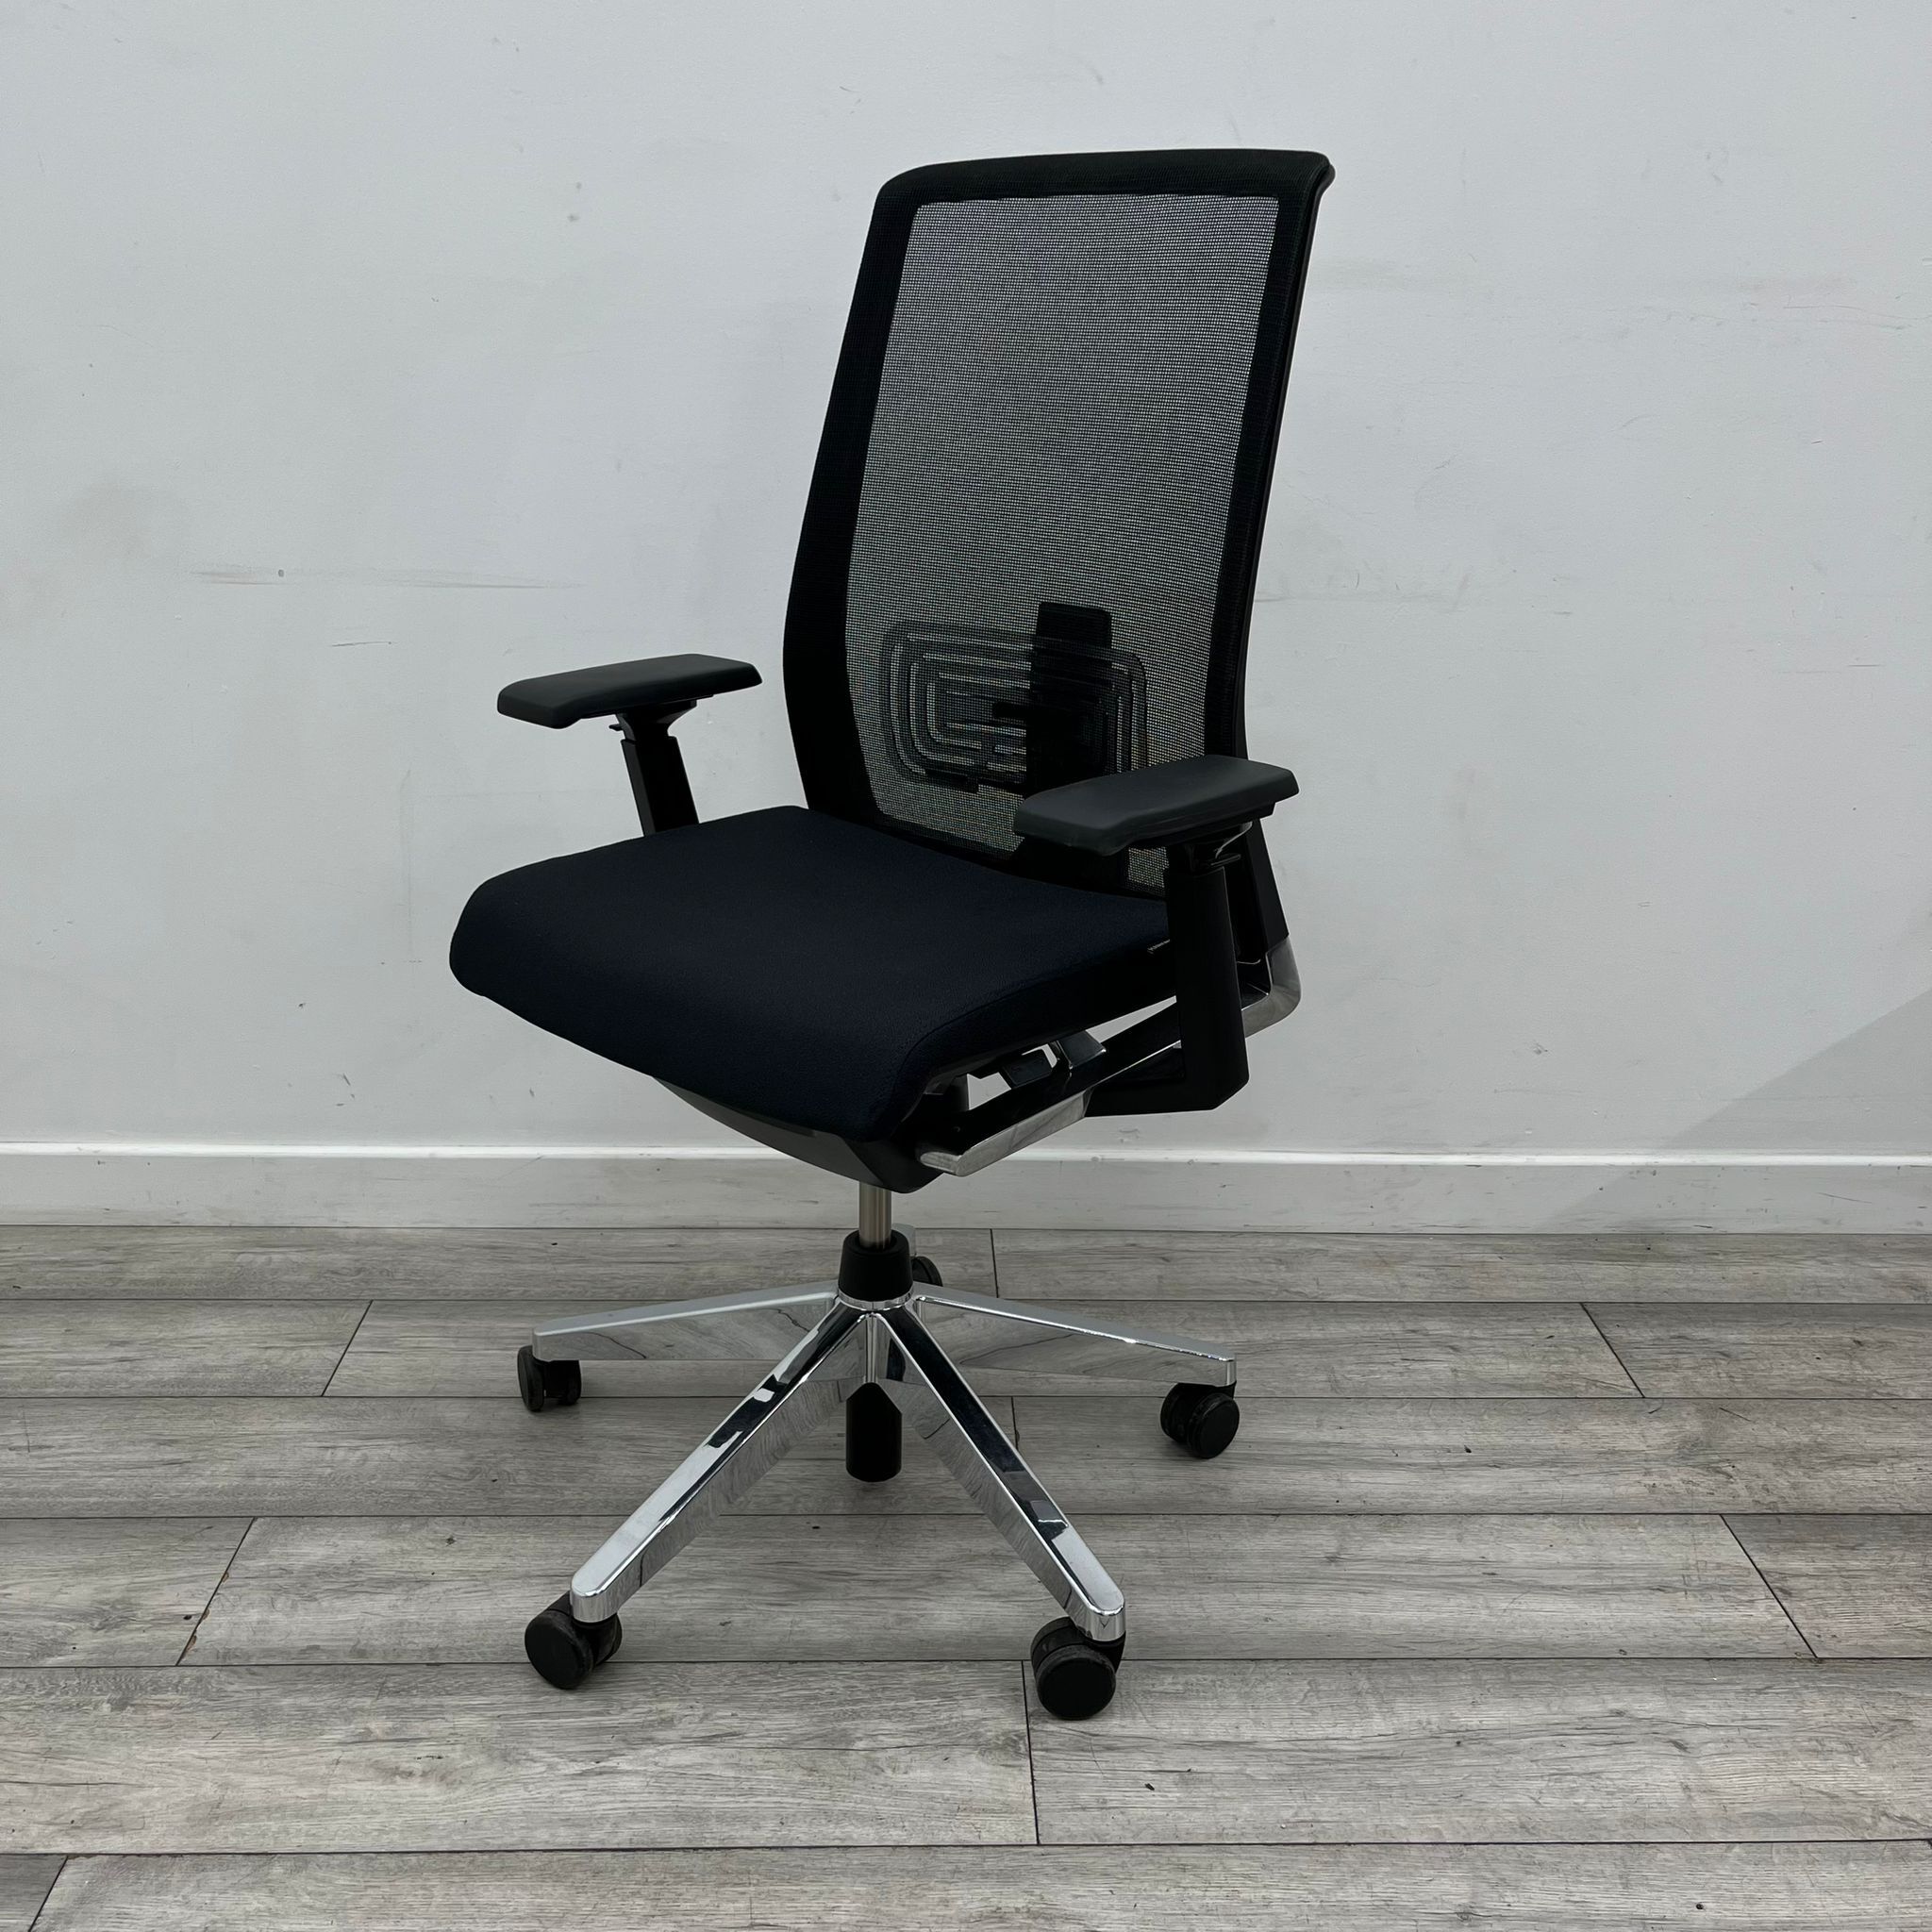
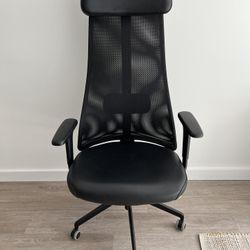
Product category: items_chair
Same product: no